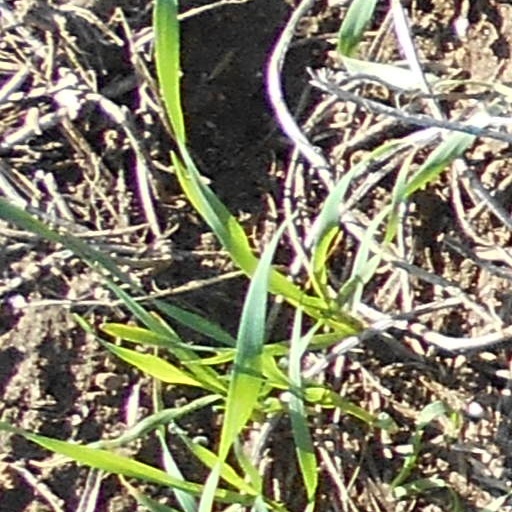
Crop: wheat